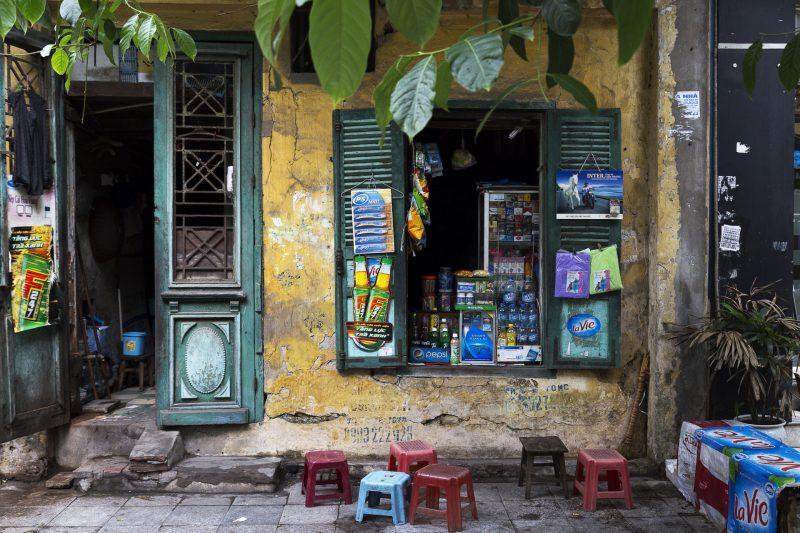
phía trước của căn nhà có sự xuất hiện của một vài chiếc ghế nhựa